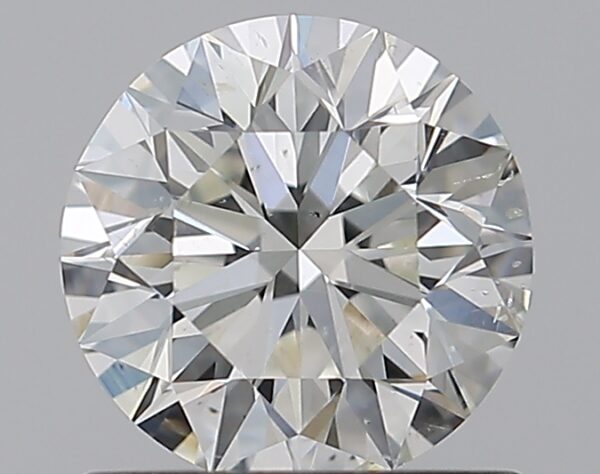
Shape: round
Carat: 1
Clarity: SI2
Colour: I
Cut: EX
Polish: EX
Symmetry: EX
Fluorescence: N
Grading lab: GIA
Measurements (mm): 6.31 x 6.35 x 4